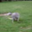
Label: kangaroo